Wenchangge station

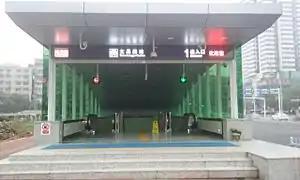
Entrance No. 1 of Wenchangge Station.

Wenchangge station is a subway station in Kaifu District, Changsha, Hunan, China, operated by the Changsha subway operator Changsha Metro. It entered revenue service on 28 June 2016. It later became an interchange on 28 June 2022 after the opening of Line 6.